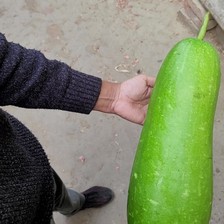
Label: others